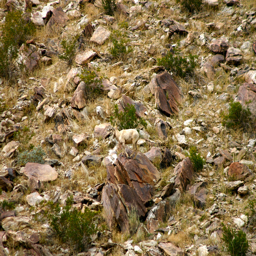
Chiseled rocks and weeds mingle in a field.
A hilly rock and grass area with an animal running through it.
A goat is standing on top of a rocky protrusion.
some rocks and small plants on a hill
A goat is climbing the rocks on a hill side.